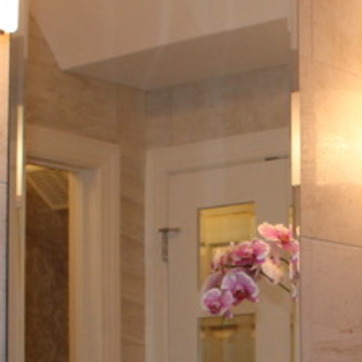
Material: mirror